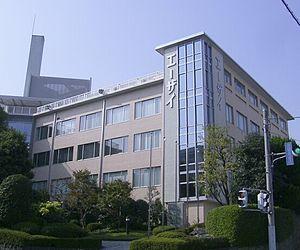
Eisai est une entreprise pharmaceutique japonaise dont le siège est situé à Tokyo au Japon. L'entreprise emploie environ 9 000 personnes dont environ 1 500 dédiés à la recherche.